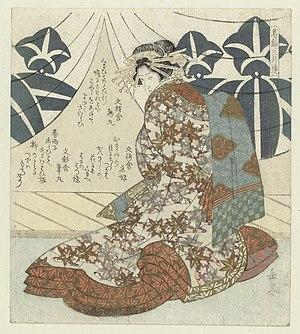
Le kabuki est une des formes du théâtre classique japonais, avec le nōgaku et le bunraku. Dernière née, elle est la plus hybride, qualifiée parfois de "chimère du monde de l'art" ou de "fusion des arts". Ce genre théâtral émerge au Japon, durant le XVIIᵉ siècle, sous la dynastie des Tokugawa, dans une société rigide et divisée en classes, au sein desquels les hommes sont dominants. Cette domination est perceptible dans la vie quotidienne des femmes, et par conséquent stylisée dans le théâtre. Pourtant, c'est une femme qui en est à l'origine, et malgré un jeu encore aujourd'hui masculin, l'obsession du genre reste de représenter la féminité, par les performances de l’onnagata et divers accessoires. L'influence de la femme sur le kabuki est donc primordiale sur son développement.